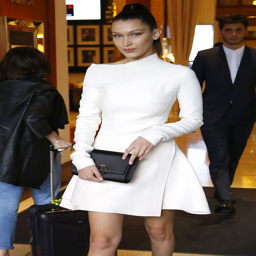
beautiful dress but the cat eye just takes it to major ...